Joseph W. Pfeifer

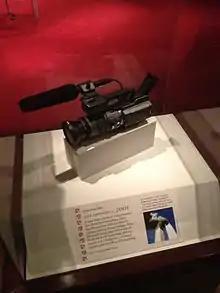
The camera that Jules Naudet used to film the impact of the first plane and the crisis that unfolded from Chief Pfeifer's point of view (on display at the 9/11 Memorial and Museum)

At 8:46 a.m., while Pfeifer led the response to reports of a possible gas leak at the intersection of Church Street and Lispenard Street, American Airlines Flight 11 flew over the firefighters' heads and struck the North Tower. Franco-American filmmaker Jules Naudet, who with his brother Gédéon had been filming a documentary about Pfeifer's firehouse, captured one of two known videos of the North Tower impact.